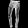
Label: Trouser